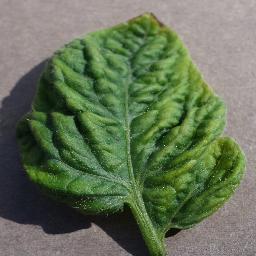
Label: Tomato___Tomato_Yellow_Leaf_Curl_Virus